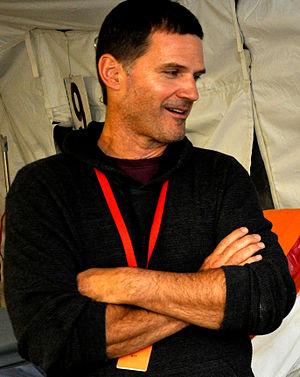
Switched est une série télévisée américaine en 103 épisodes de 42 minutes créée par Lizzy Weiss et diffusée entre le 6 juin 2011 et le 11 avril 2017 sur ABC Family / Freeform. Au Canada, les dix premiers épisodes ont été diffusés depuis le 16 janvier 2012 sur YTV et W Network, et depuis le 26 mars 2012 sur ABC Spark.
Donald Warren « D. W. » Moffett est un acteur américain, né le 26 octobre 1954 à Highland Park.